Château de Chandioux

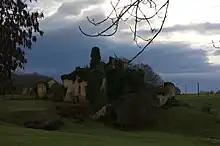
Château de Chandioux

The Château de Chandioux is a ruined castle in the "commune" of Maux in the Nièvre "département" of France.